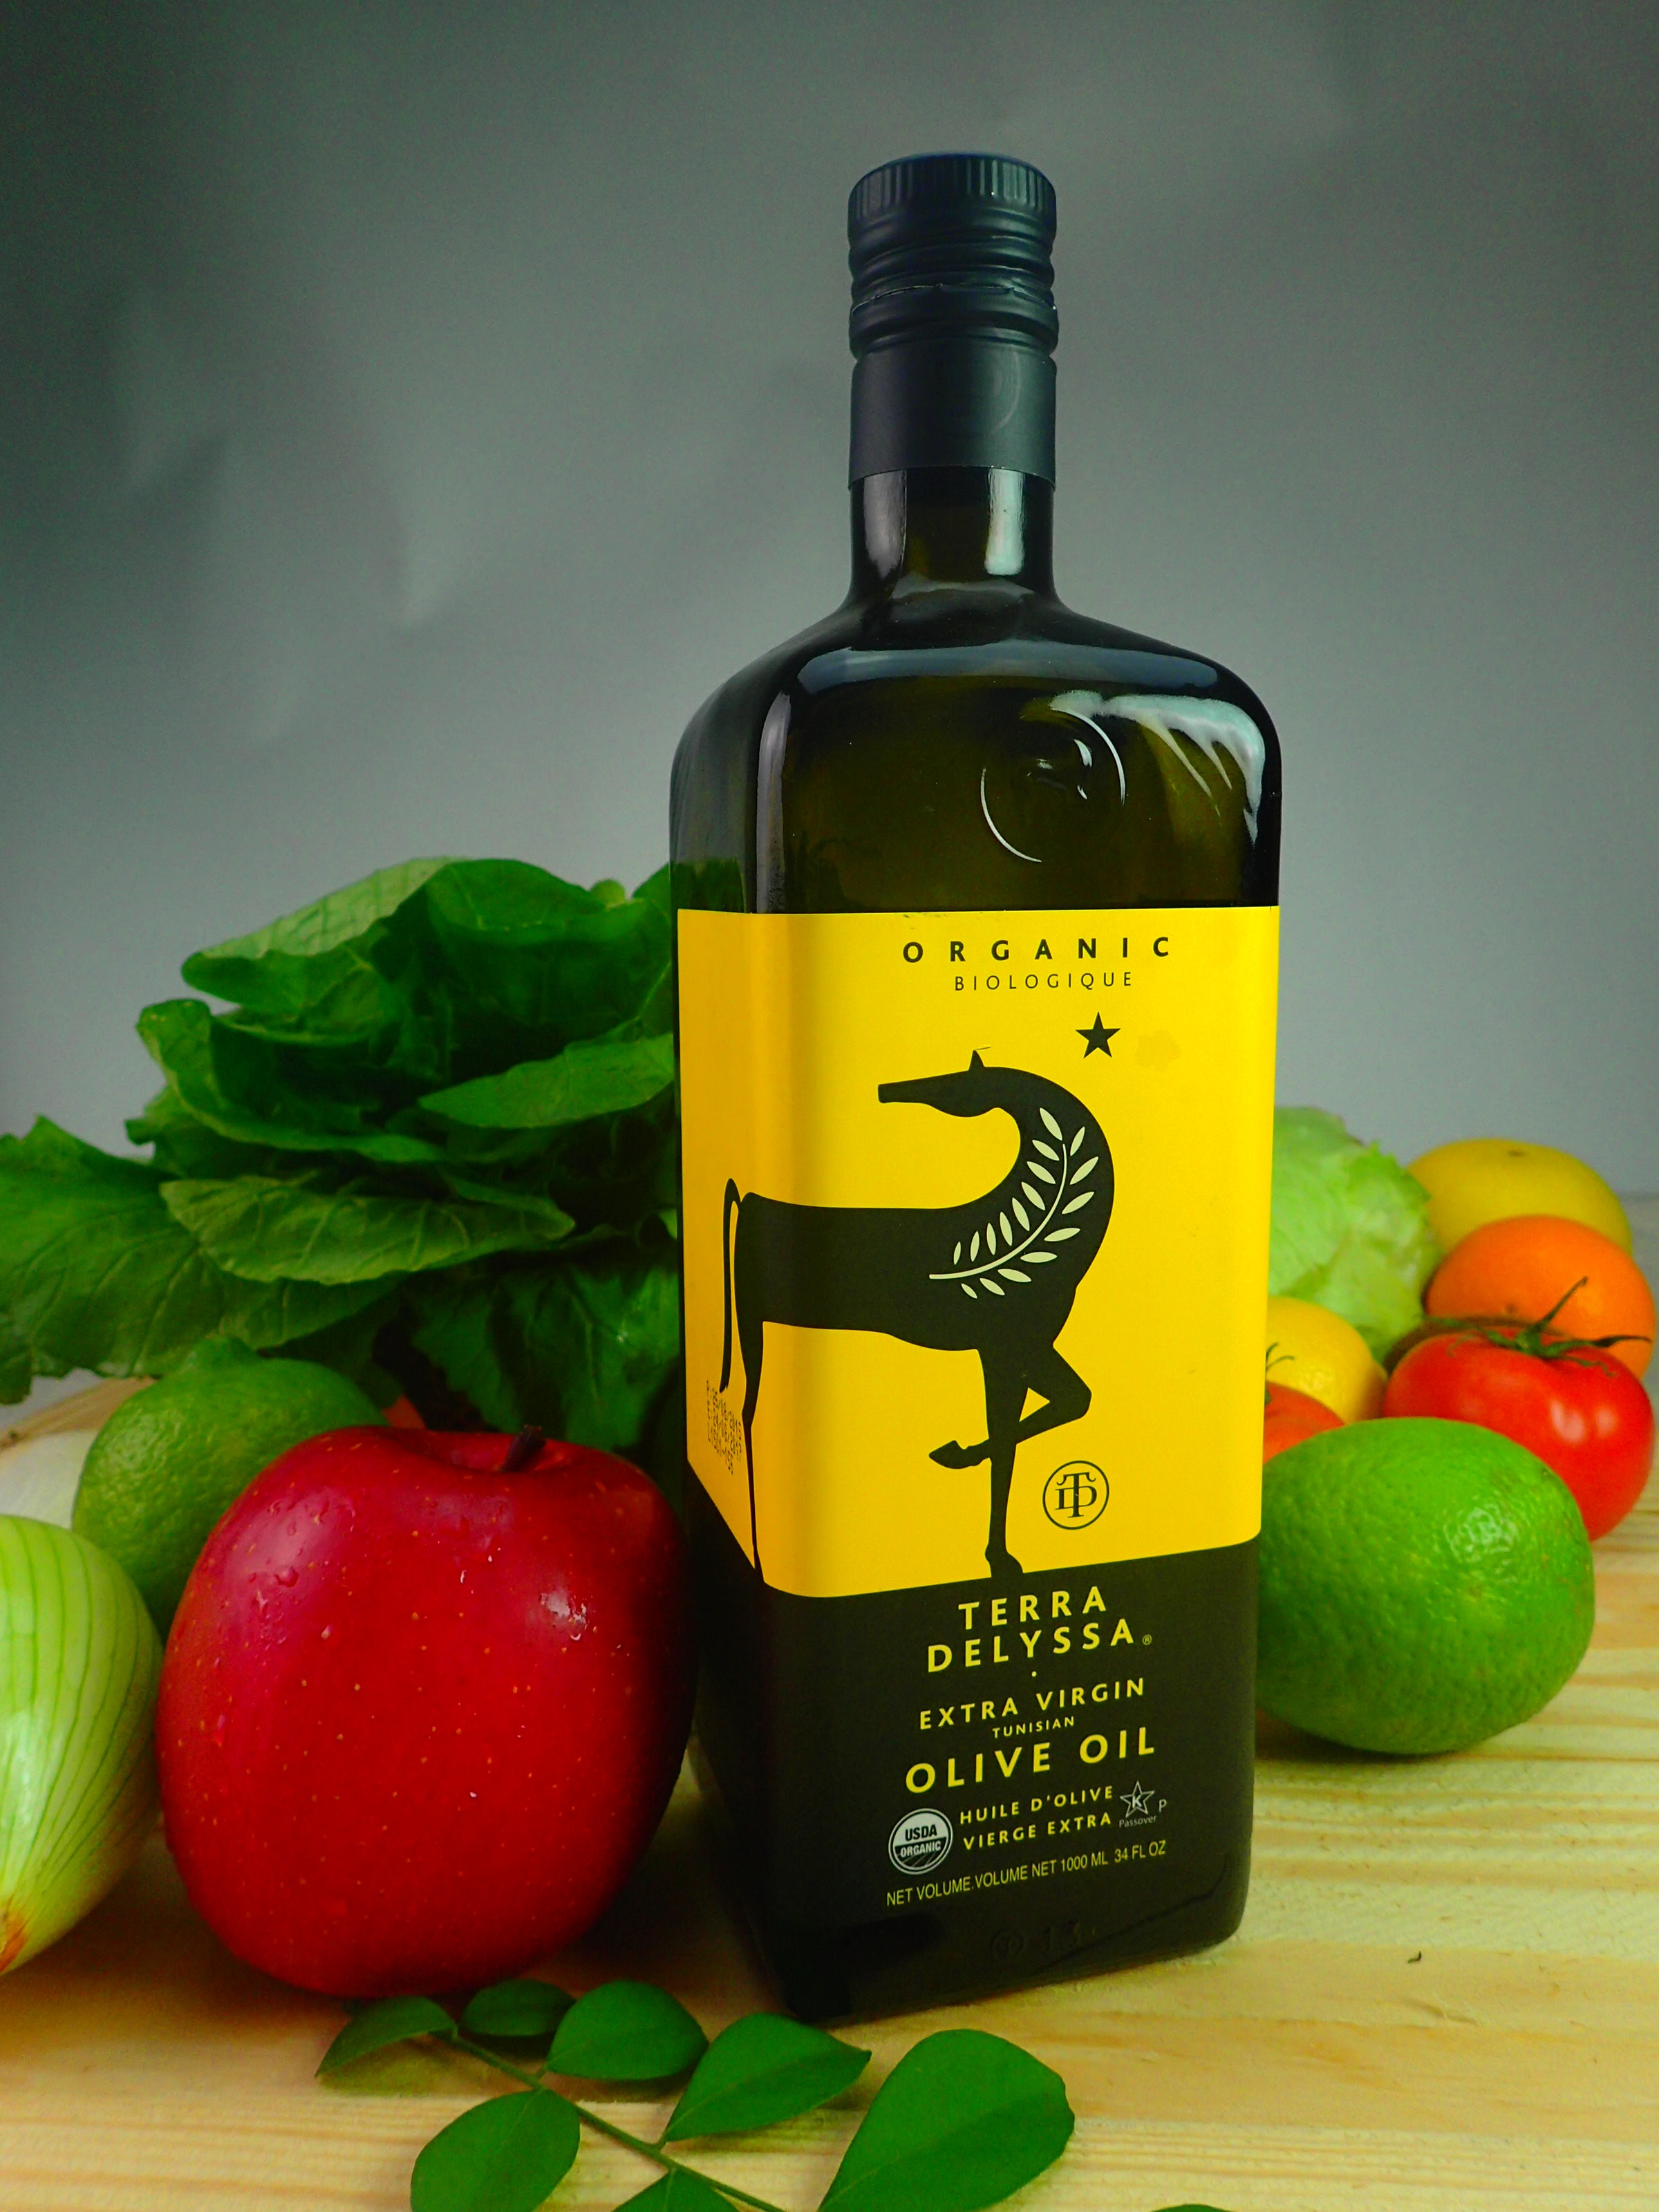
plant, fruit, food, produce, drink, juice, australia, liqueur, olive oil, organic, flowering plant, alcoholic beverage, land plant, distilled beverage